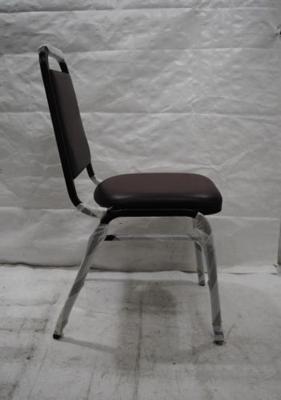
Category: chair